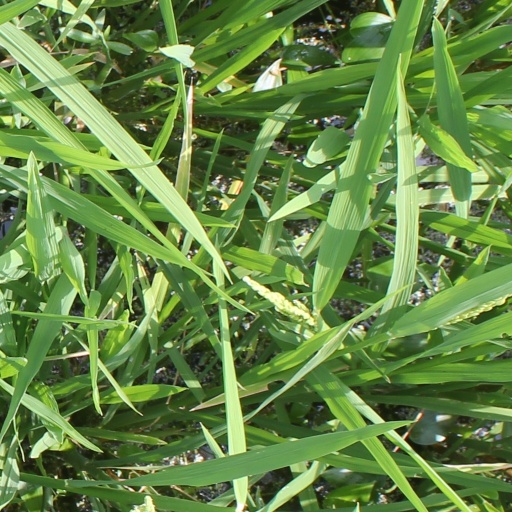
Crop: rice